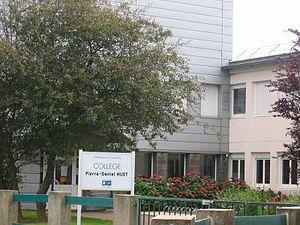
Hérouville-Saint-Clair est une commune française située dans le département du Calvados en région Normandie, peuplée de 22 954 habitants.